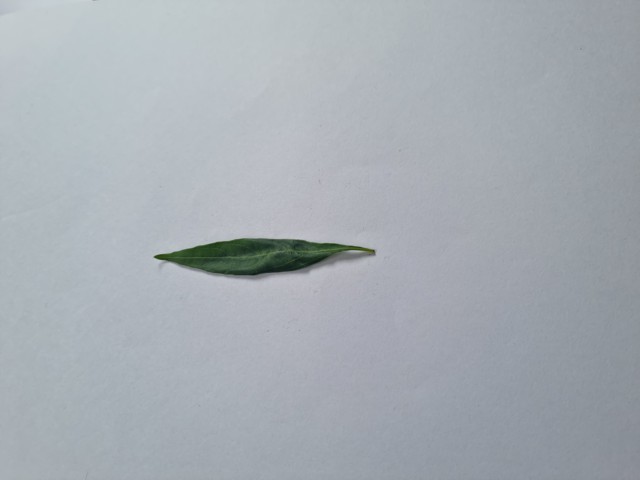
Plant: kalomegh